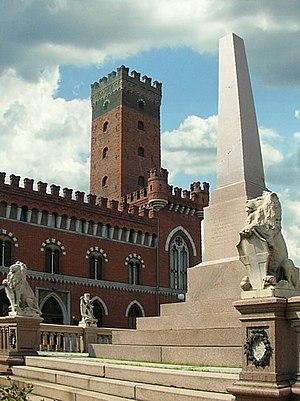
Asti est une ville italienne située dans la province du même nom dont elle est le chef-lieu, dans le Piémont.